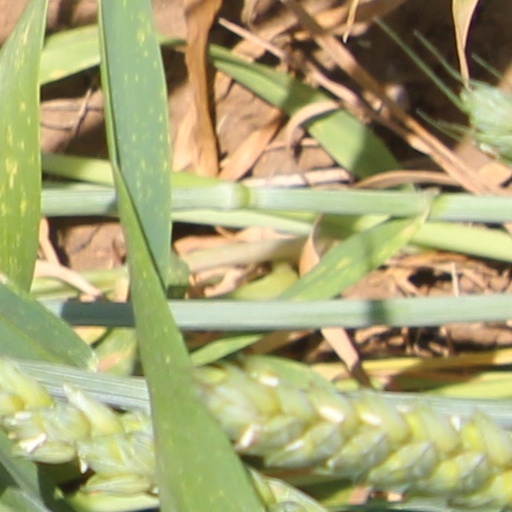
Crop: wheat